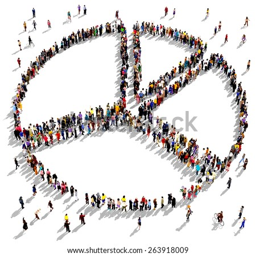
large group of people seen from above gathered together in the shape of an outlined pie chart